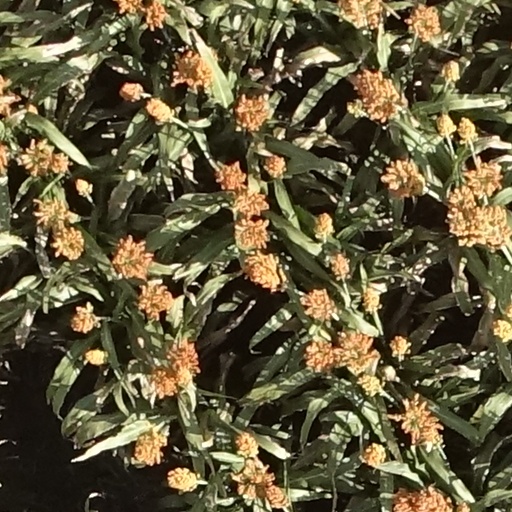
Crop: sorghum